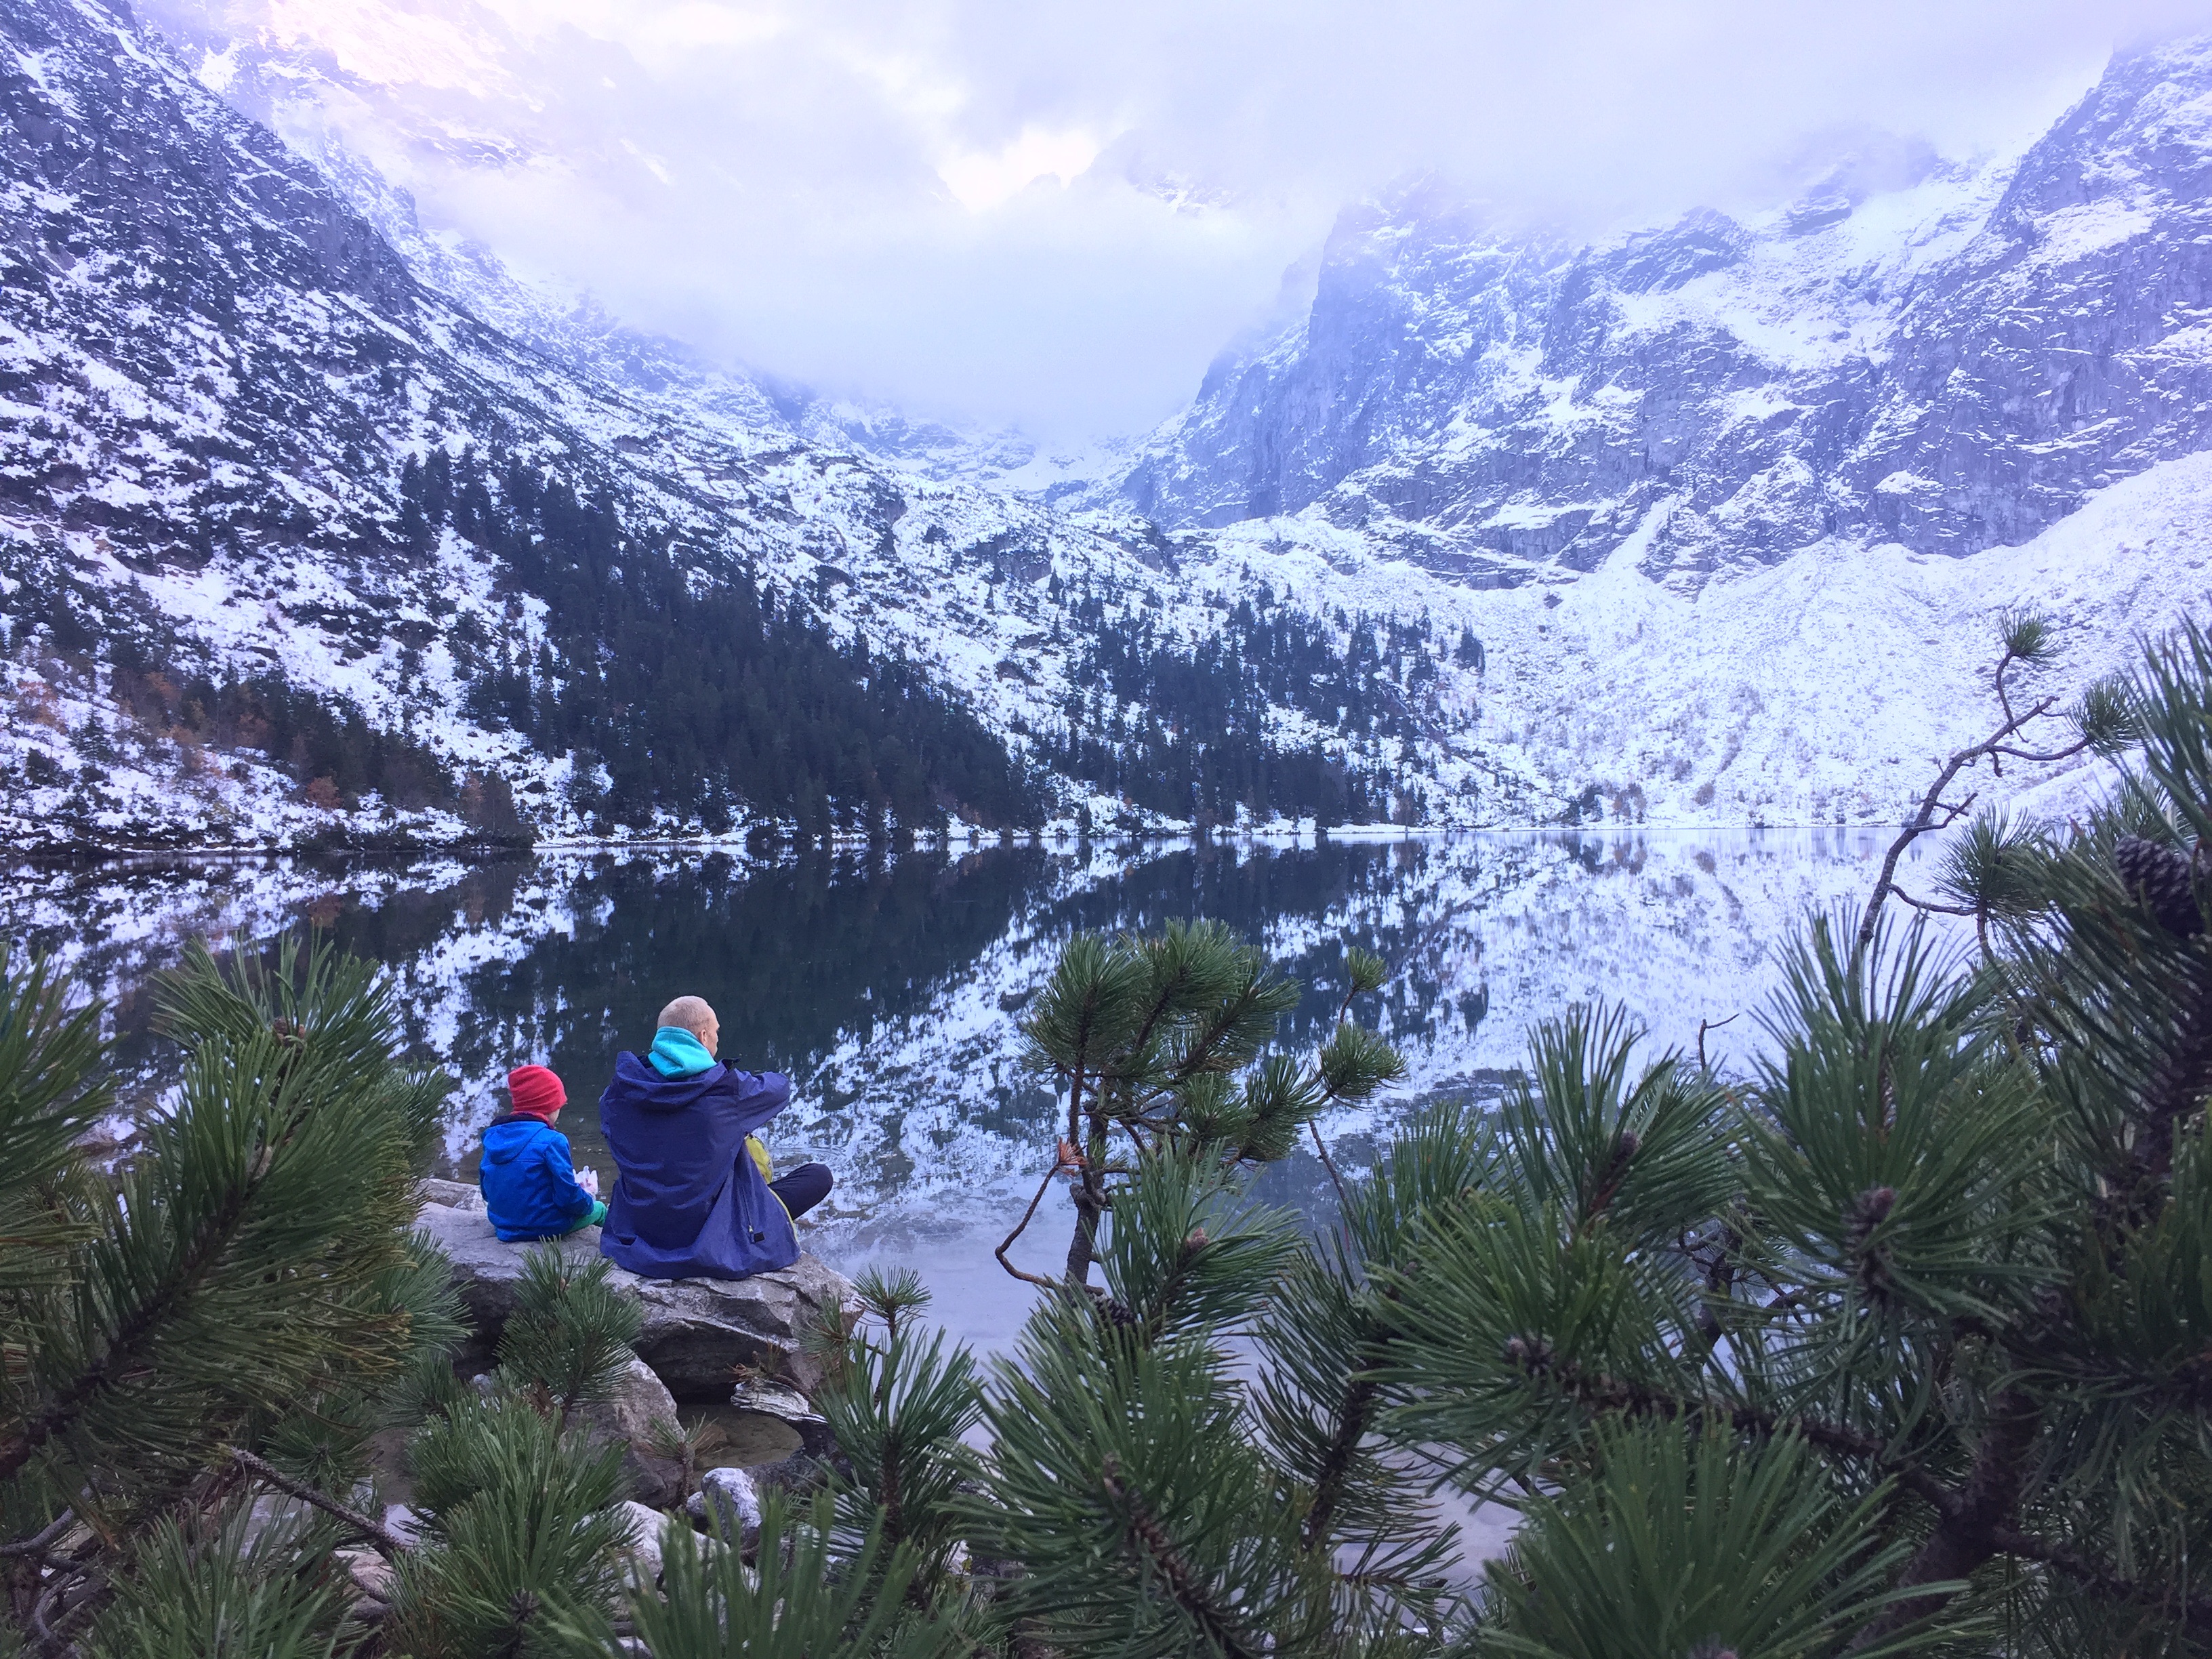
wilderness, walking, mountain, snow, hiking, adventure, valley, mountain range, extreme sport, ridge, summit, alps, backpacking, landform, geographical feature, mountainous landforms, geological phenomenon